2020 Arab Cup U-20

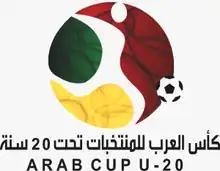

The 2020 Arab Cup U-20 was the sixth edition of the Arab Cup U-20 organised by the Union of Arab Football Associations (UAFA) for the men's under-20 national teams of the Arab world. It is the first tournament played in nearly eight years. The competition took place in Saudi Arabia between 17 February and 4 March. It was held in Dammam, Khobar and Riyadh.